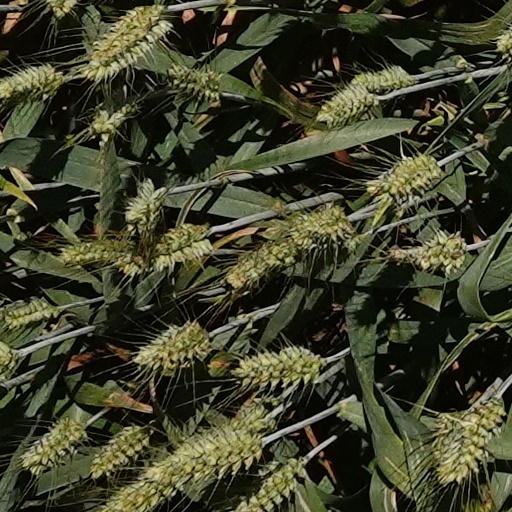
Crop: wheat